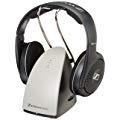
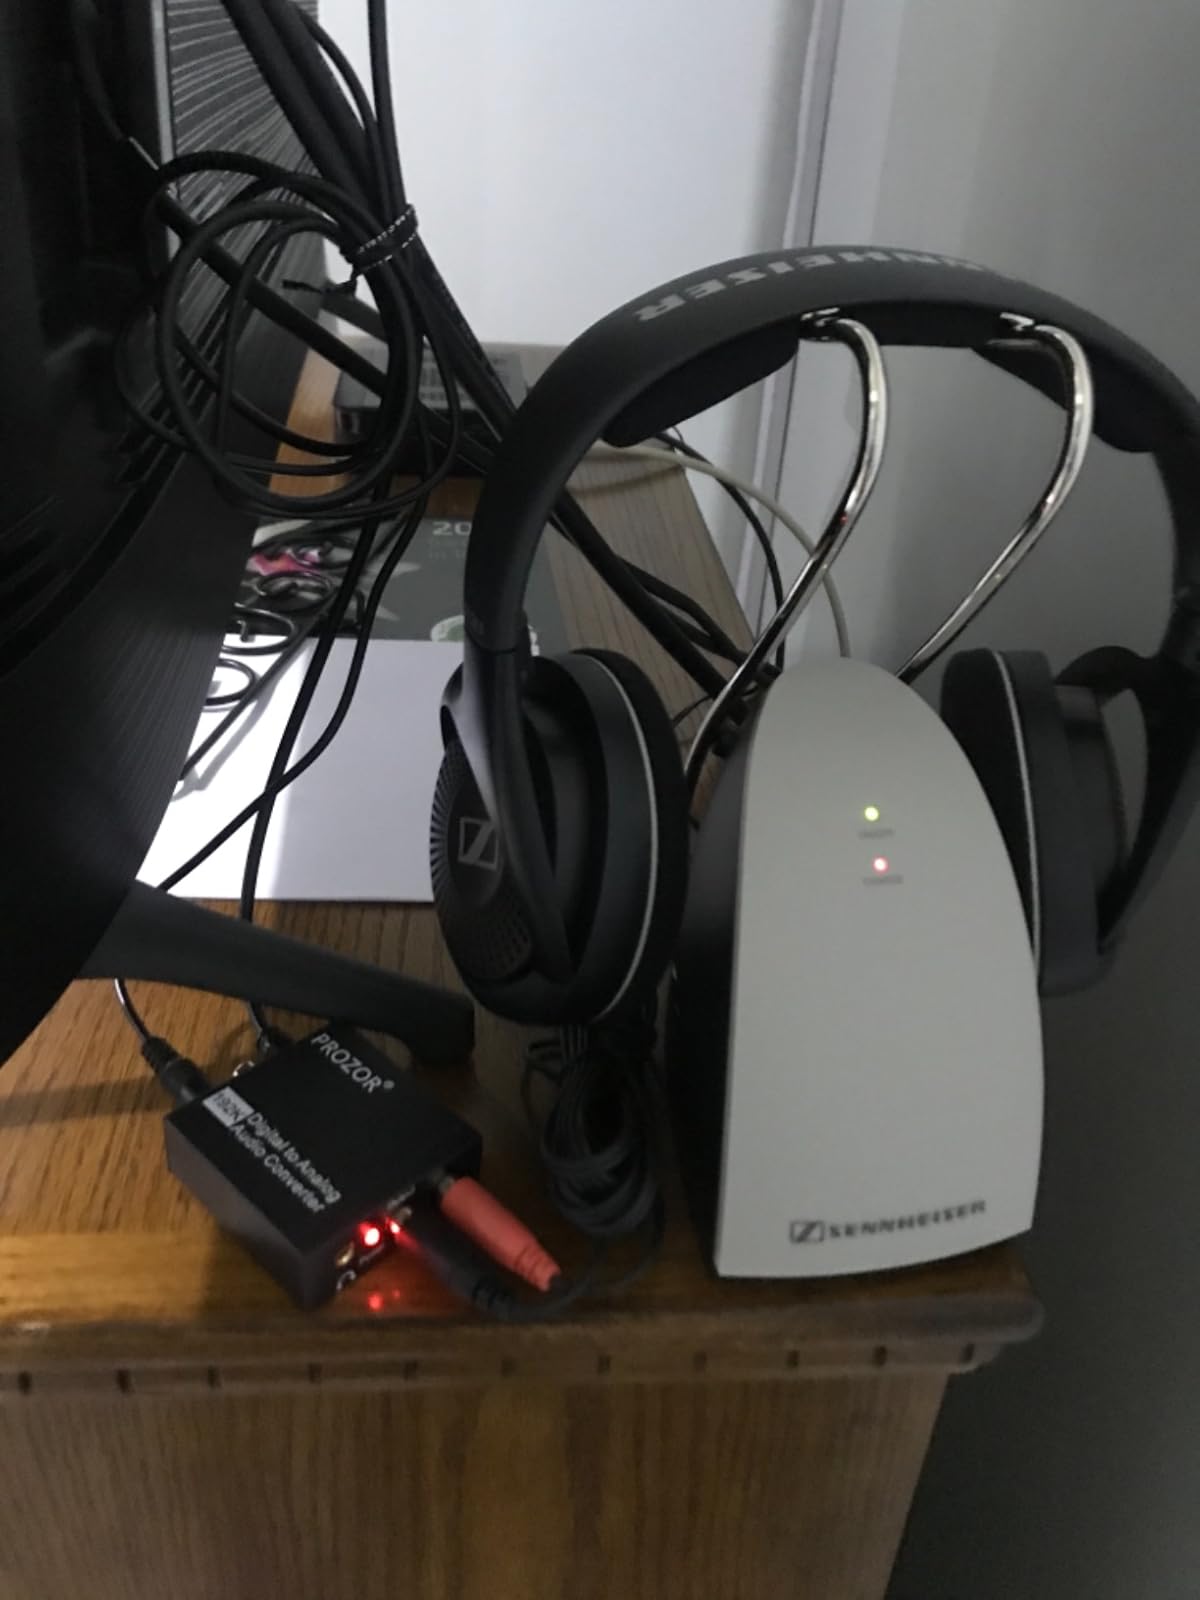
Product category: headphones
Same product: yes